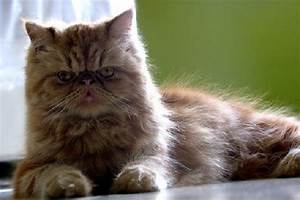
Label: cat